Virginia State Route 620 (Fairfax and Loudoun Counties)

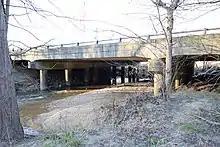
Accotink Creek crossing at the tripoint of Annandale, West Springfield, and North Springfield

SR 620 begins in Fairfax County at Columbia Pike (SR 244) near Lake Barcroft and runs southward, crossing the Little River Turnpike. It then intersects the Capital Beltway, Interstate 495. SR 620, heading westward at this point, then passes north of Burke and intersects SR 123 near George Mason University. It remains well south of Fairfax City and meets the freeway portion of Fairfax County Parkway. It then intersects SR 645 (Clifton Road) in Clifton, and next meets Union Mill Road. At this point, the road becomes New Braddock Road and SR 7783. New Braddock Road continues to SR 28.